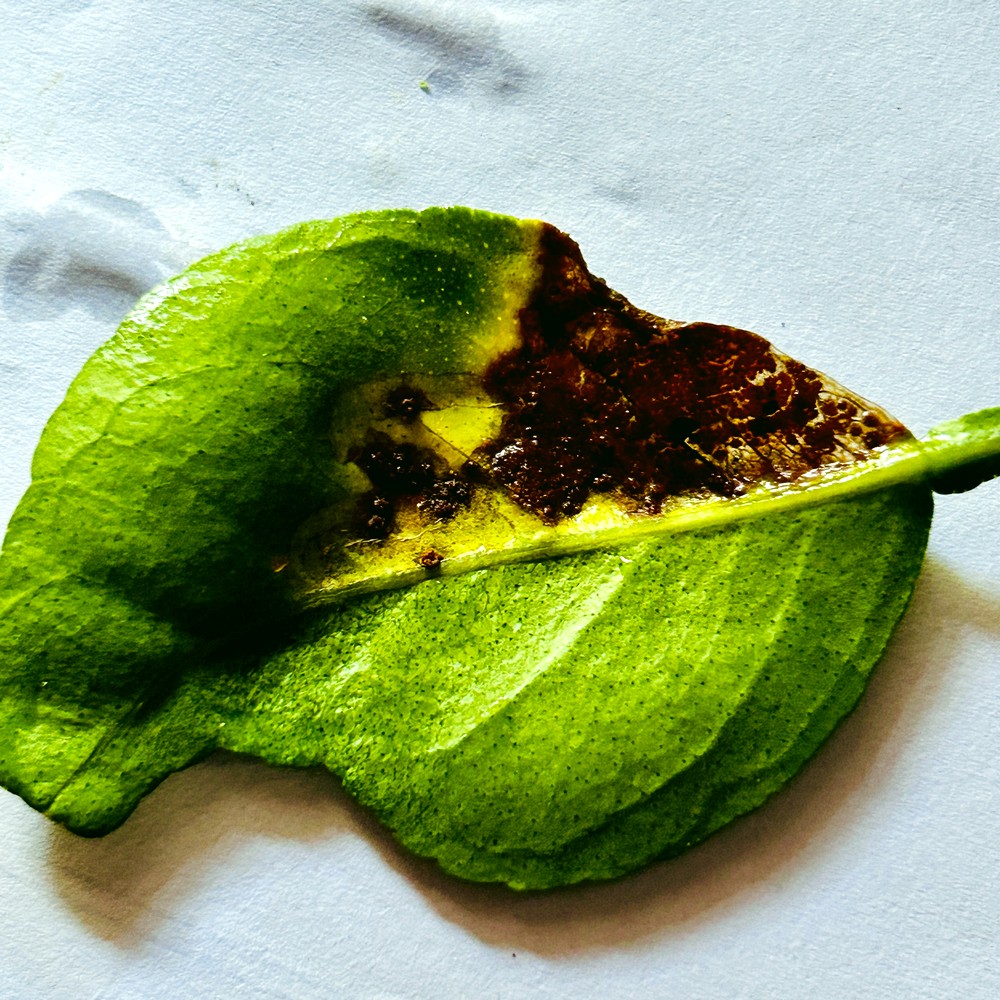
Label: Citrus Canker